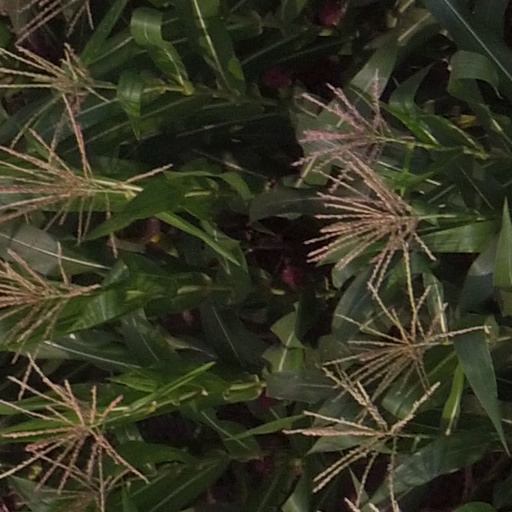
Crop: maize; corn